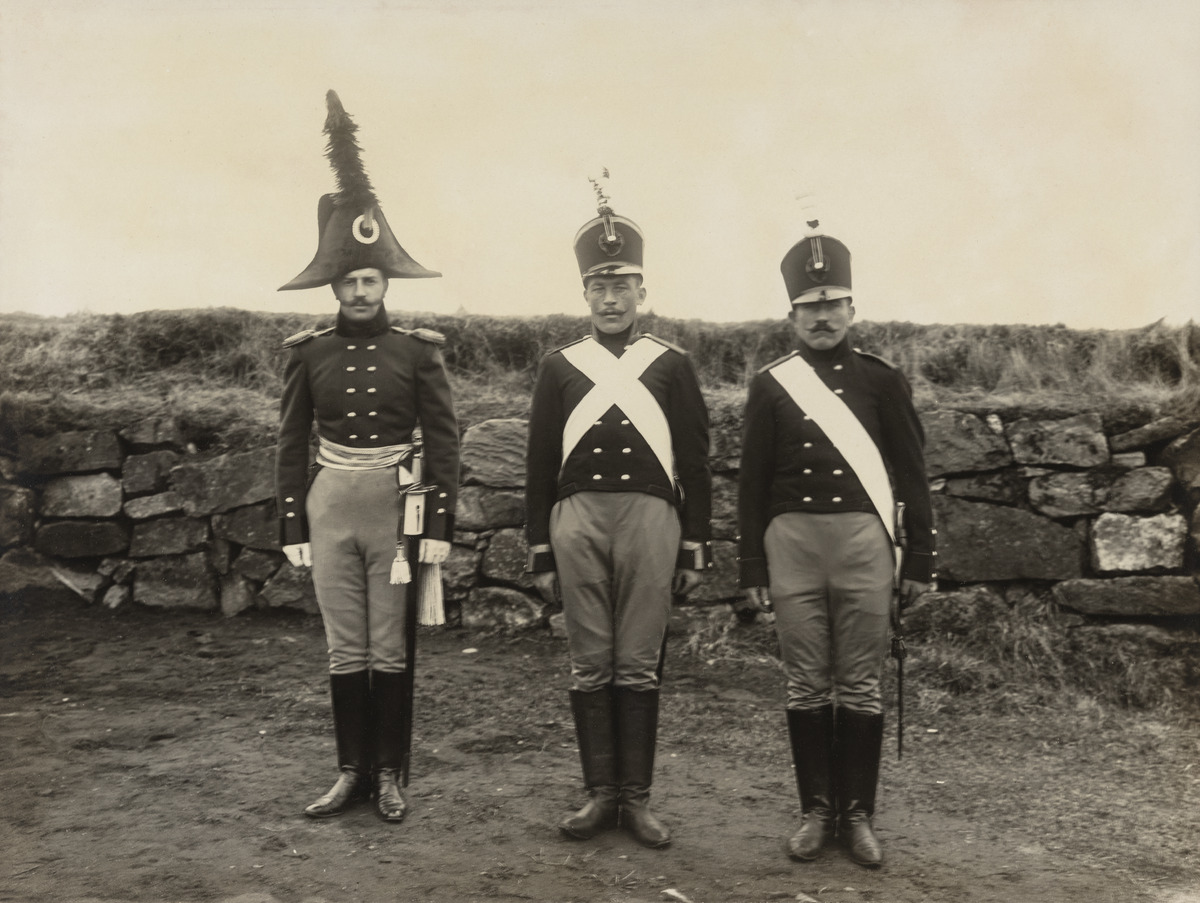
Viaporin venäläisen varuskunnan 100-vuotisjuhla huhtikuussa 1908
sisällön kuvaus: Viaporin venäläisen varuskunnan 100-vuotisjuhla huhtikuussa 1908.

Juhlaparaatiin osallistuneita sotilaita Suomen sodan (1808-09) aikaisissa

venäläisissä univormuissa. Vasemmalla tykistönkapteeni Pavel Aleksejevitsch Michailoff (1882-1917). mustavalkoinen
Ajankohta: kuvausaika 1908
Paikka: Suomi, Uusimaa, Helsinki, Suomenlinna Helsinki
Aiheet: varuskunnat, sotilaat, univormut, sotilaspuvut, paraatit, juhlat